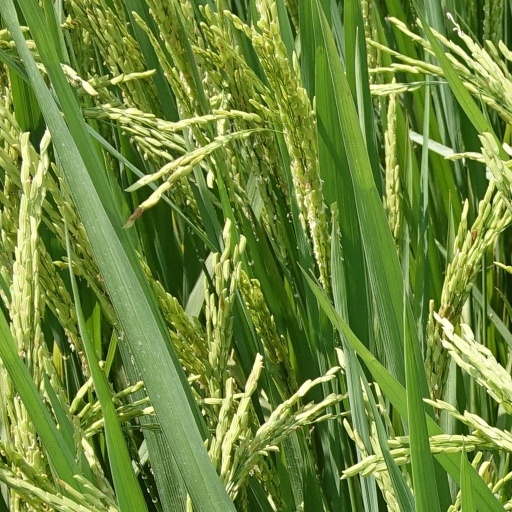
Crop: rice